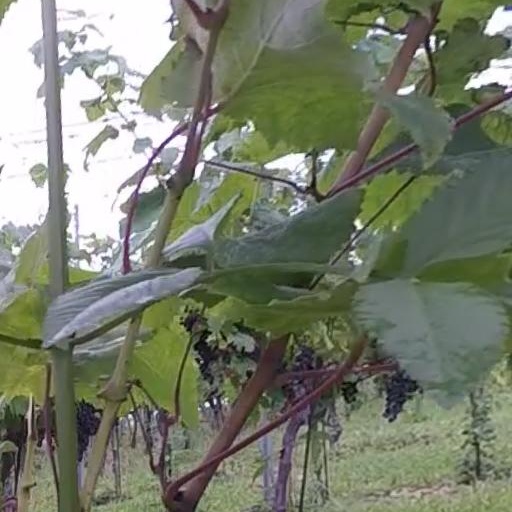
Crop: grape